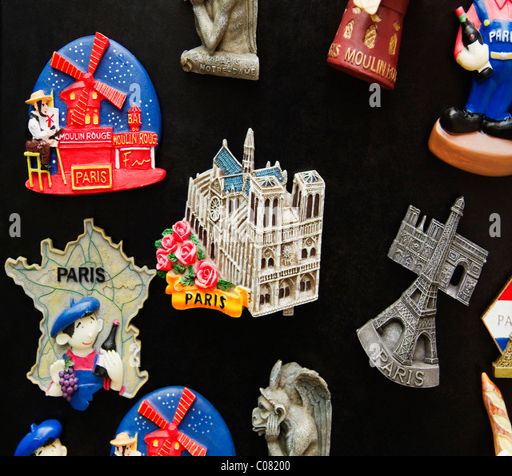
souvenirs at a market stall